Federal impeachment trial in the United States

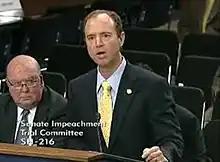
Impeached Judge Thomas Porteous (left) watches House impeachment manager Adam Schiff argue before a Rule XI trial committee in September 2010

In impeachment trials, the senators are generally referred to as acting as jurors. However, the 1999 impeachment trial of President Bill Clinton, Senator Tom Harkin objected to the use of the term "jurors", and Chief Justice William Rehnquist agreed with Harkin's position over that of the House impeachment managers (prosecutors), declaring, "The chair is of the view that the senator from Iowa's objection is well taken, that the core - the Senate is not simply a jury. It is a court in this case. And therefore, counsel should refrain from referring to the senators as jurors." This indicated a belief that the senators collectively take on a role that is perhaps more akin to a judge than to a jury.